Kepong Sentral Komuter station

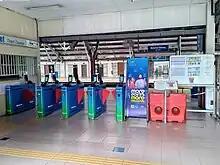

The station was built as an infill station, which opened in July 2006. Intercity services were extended to this station in 2008 when it was included in the KL Sentral–Ipoh shuttle, which was discontinued when Electric Train Service began operations in August 2010.